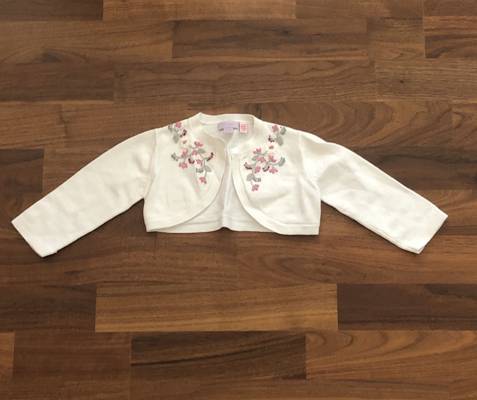
Waste category: clothes